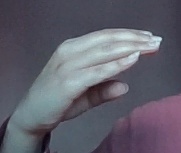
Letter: jeem